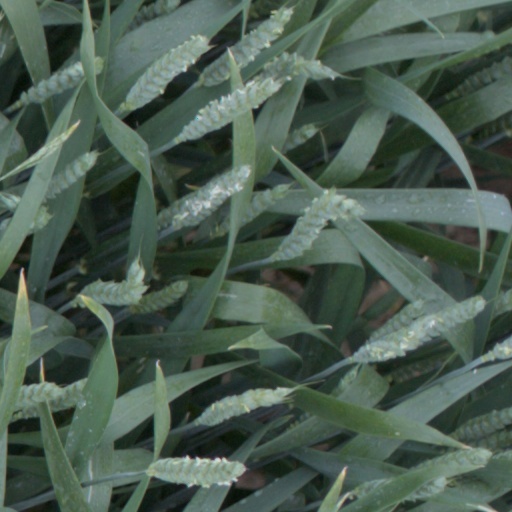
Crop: wheat